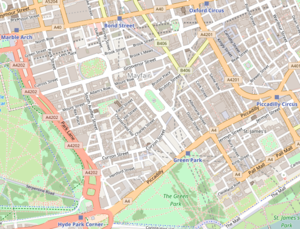
Mayfair est un quartier situé dans le West End de Londres dans la Cité de Westminster.